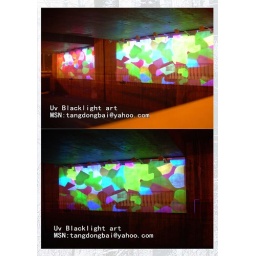
custom airbrush car motorcycle art painting by tangdongbai@yahoo.com